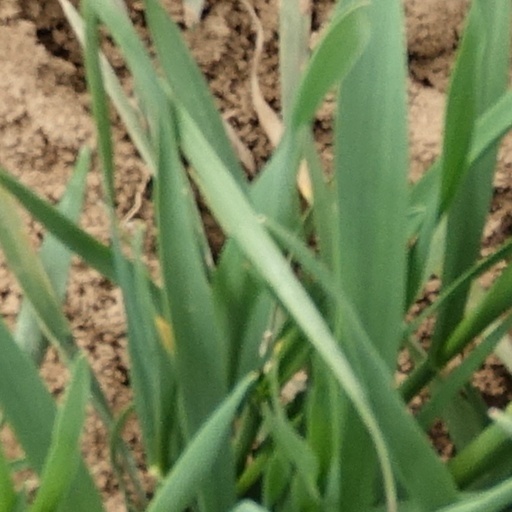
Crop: wheat